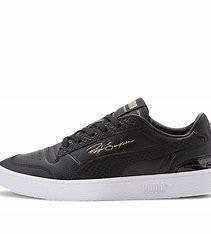
Brand: Puma
Model: Ralph Sampson Lo